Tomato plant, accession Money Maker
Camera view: tilt-top (135 deg); turntable rotation: 60 degrees
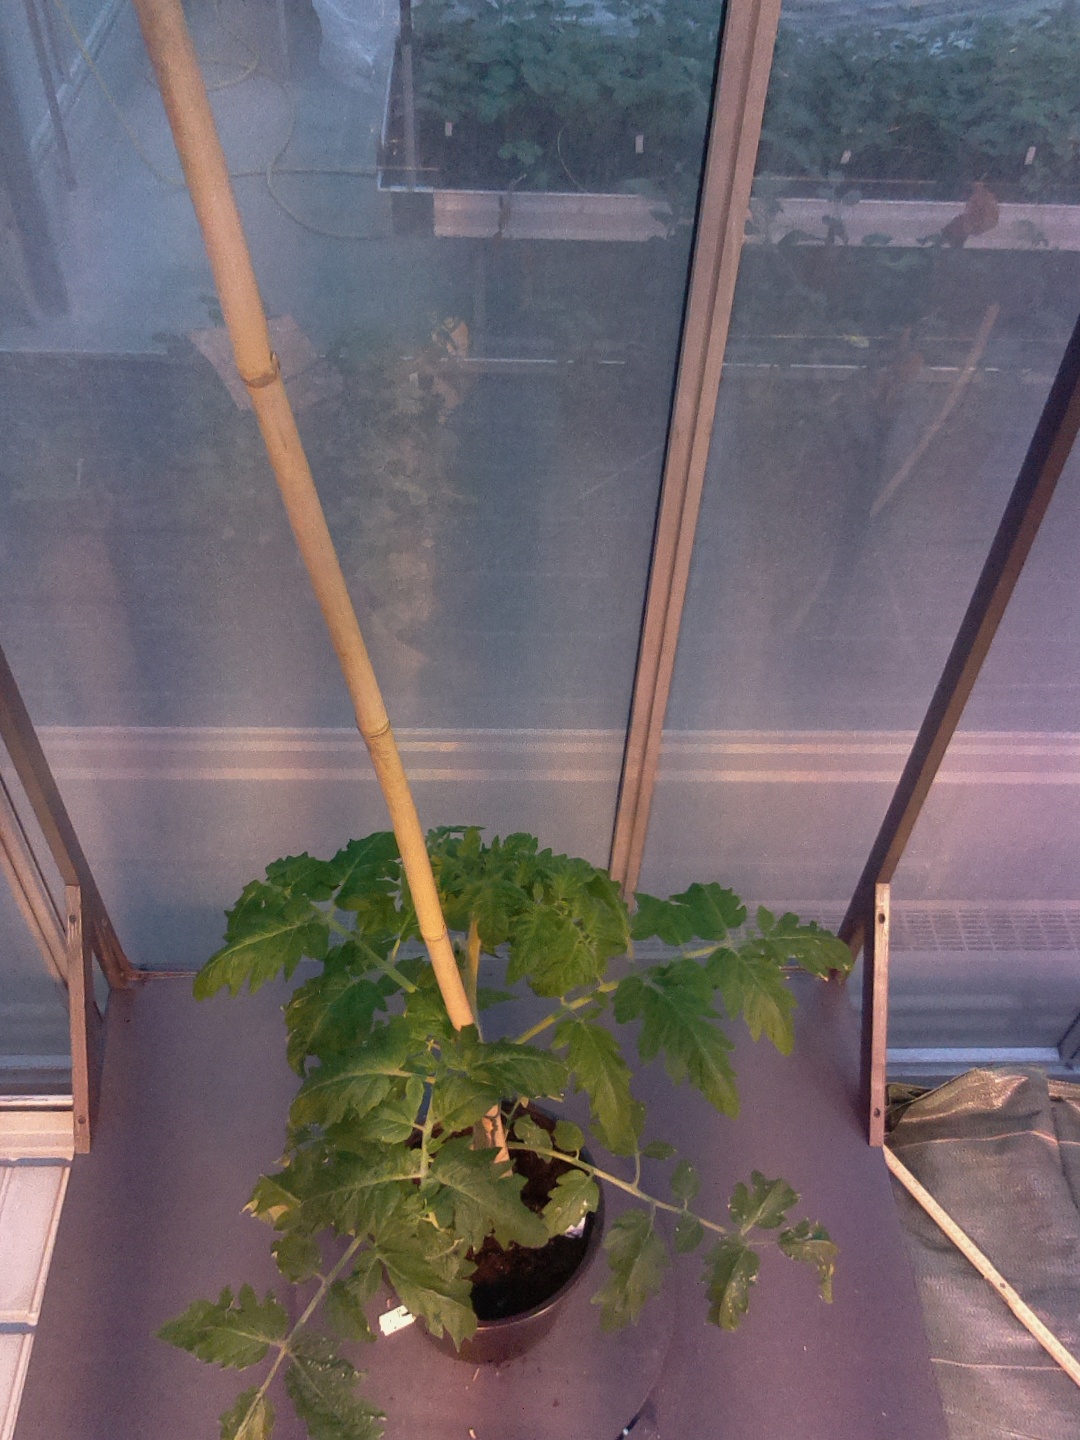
BBCH growth stage 53: 3 inflorescences visible